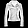
Label: Coat